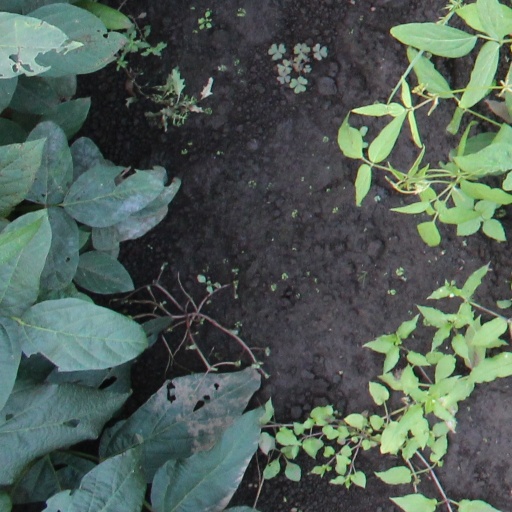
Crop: soybean